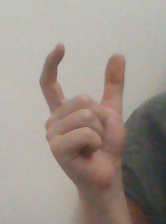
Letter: nun